Oxana Slivenko

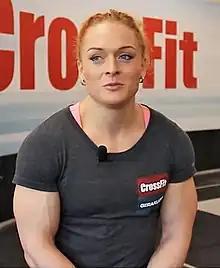
Slivenko in 2013

Oksana Nikolayevna Slivenko (born 20 December 1986 in Chekhov, Moscow Oblast), known professionally as Oxana Slivenko, is a Russian weightlifter.